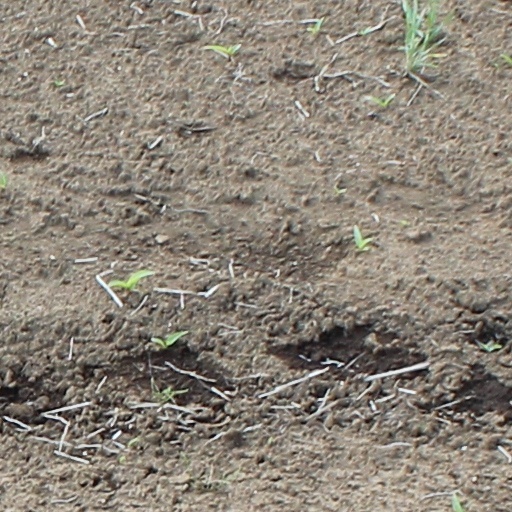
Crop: wheat